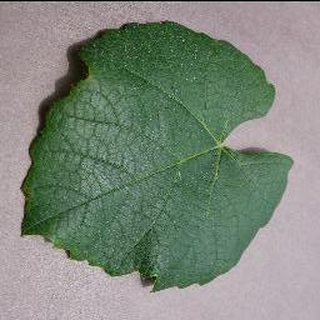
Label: healthy_grape